Cecil Kellaway

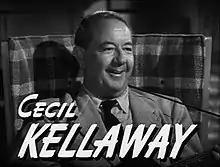
from the trailer for "The Postman Always Rings Twice" (1946)

Cecil Lauriston Kellaway (22 August 1890 – 28 February 1973) was a South African-British character actor. He was nominated for the Academy Award for Best Supporting Actor twice, for "The Luck of the Irish" (1948) and "Guess Who's Coming to Dinner" (1967).